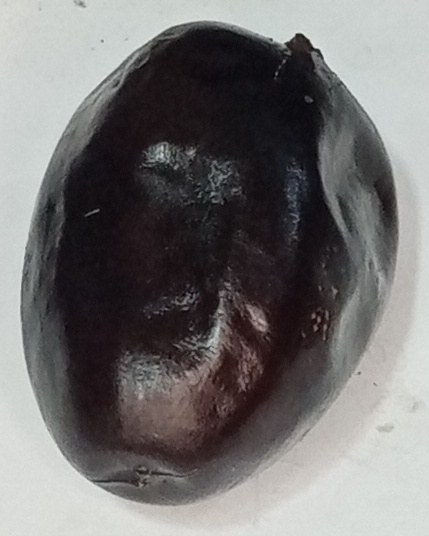
Variety: kupro
Size: large
Grade: grade-1